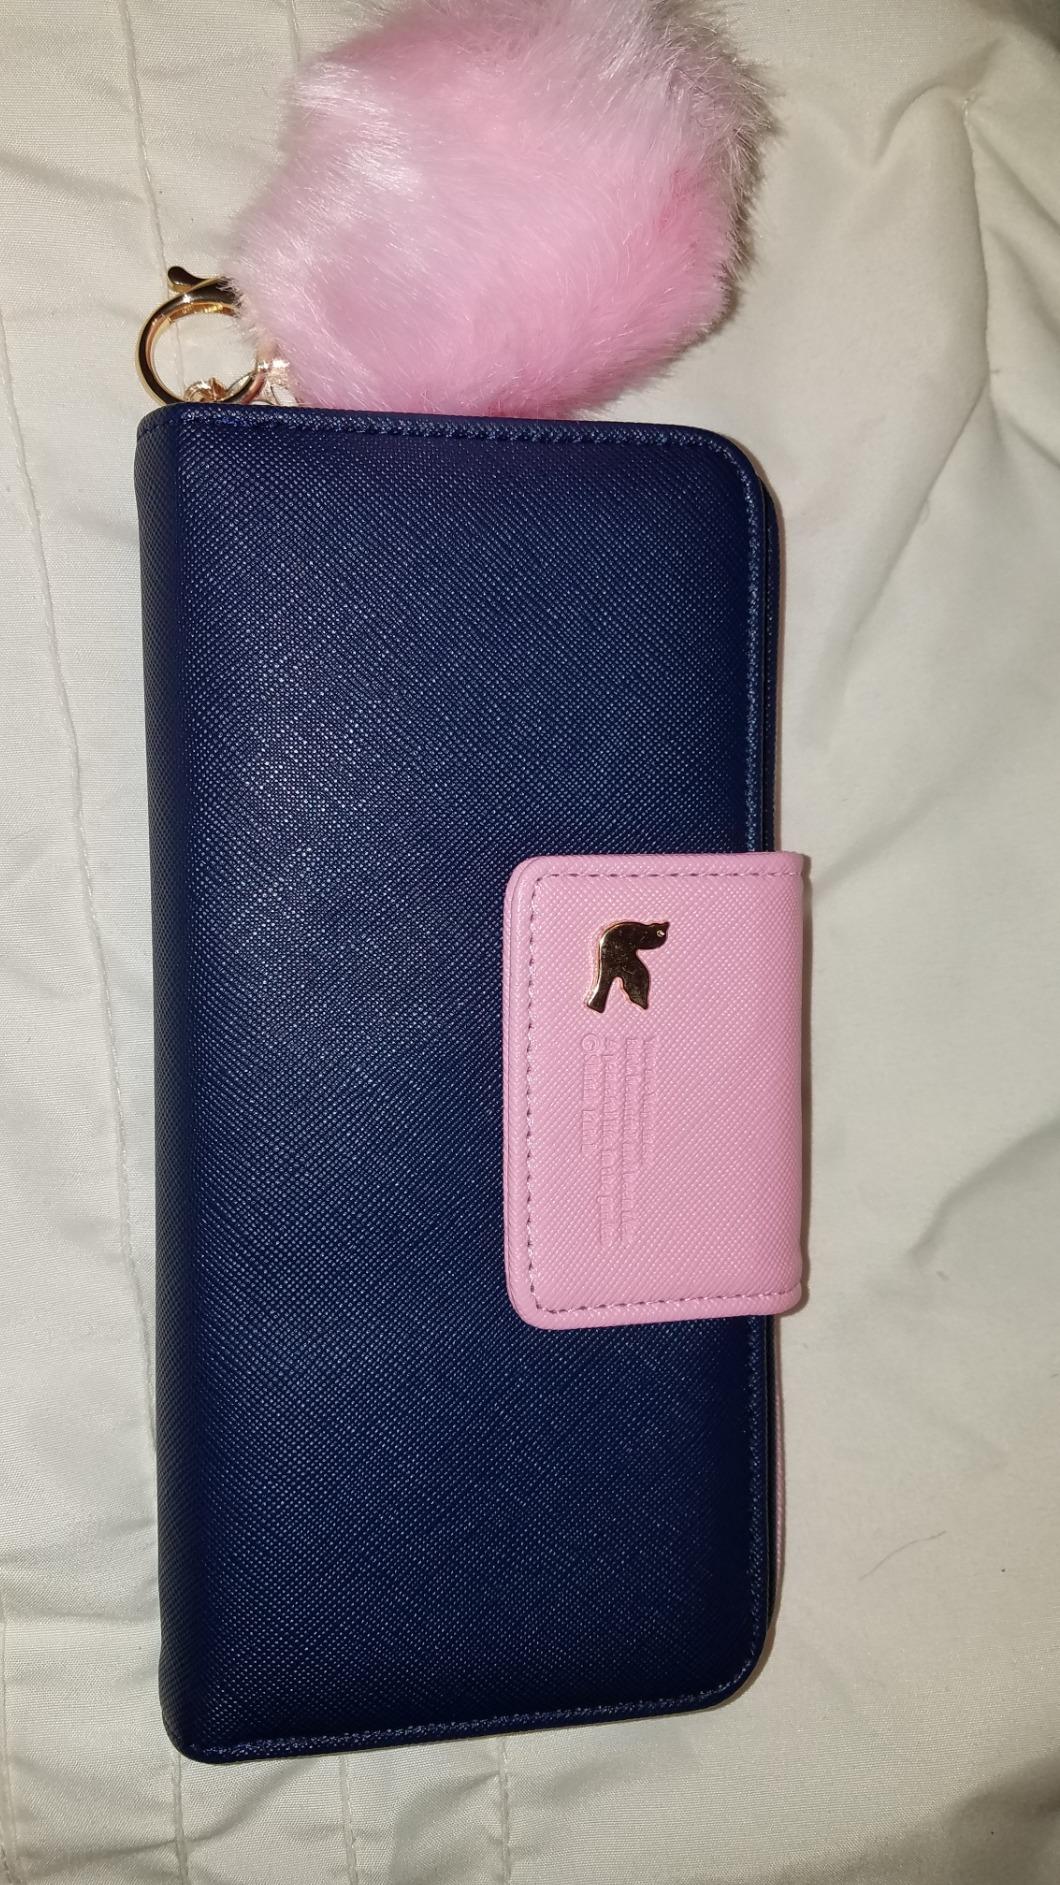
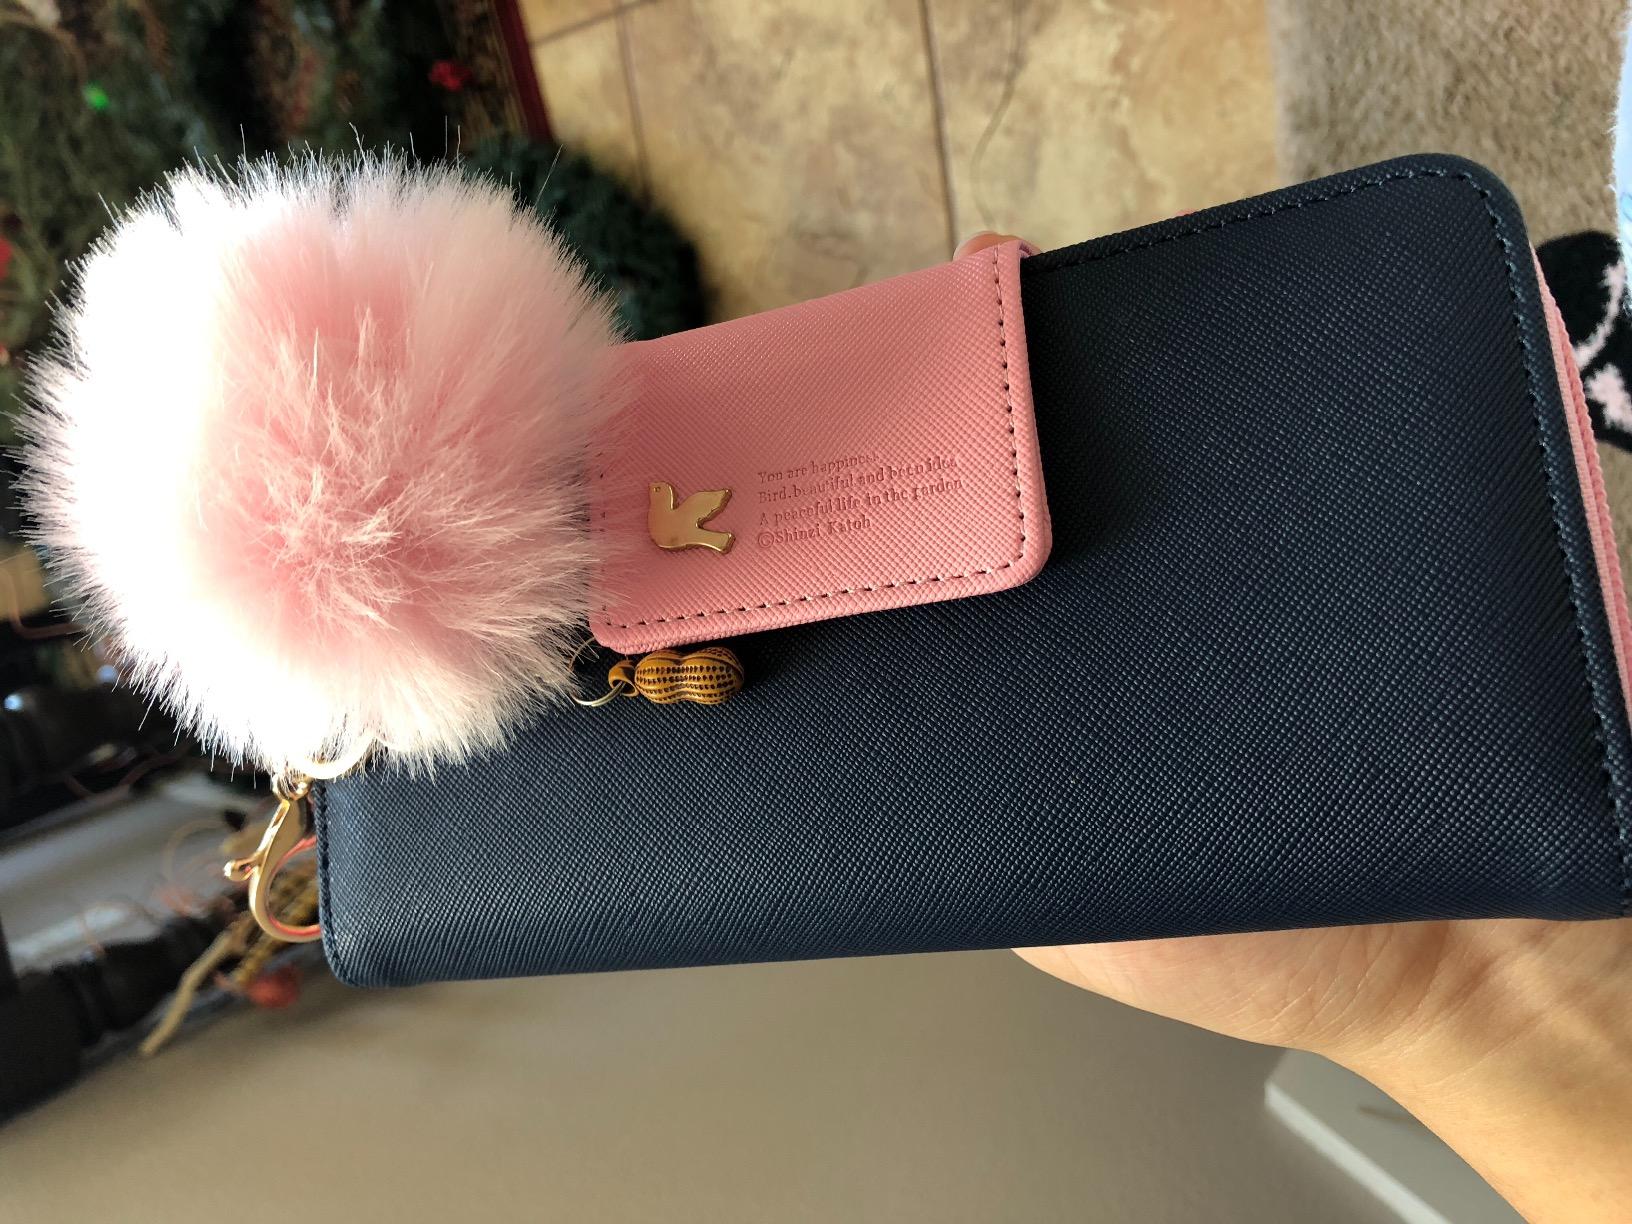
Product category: accessories_handbag
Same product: yes